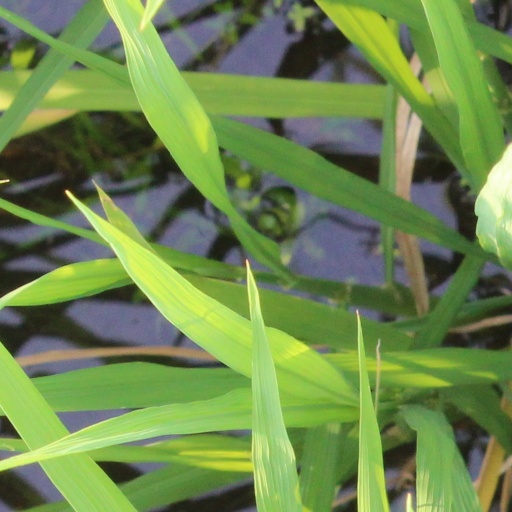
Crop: rice